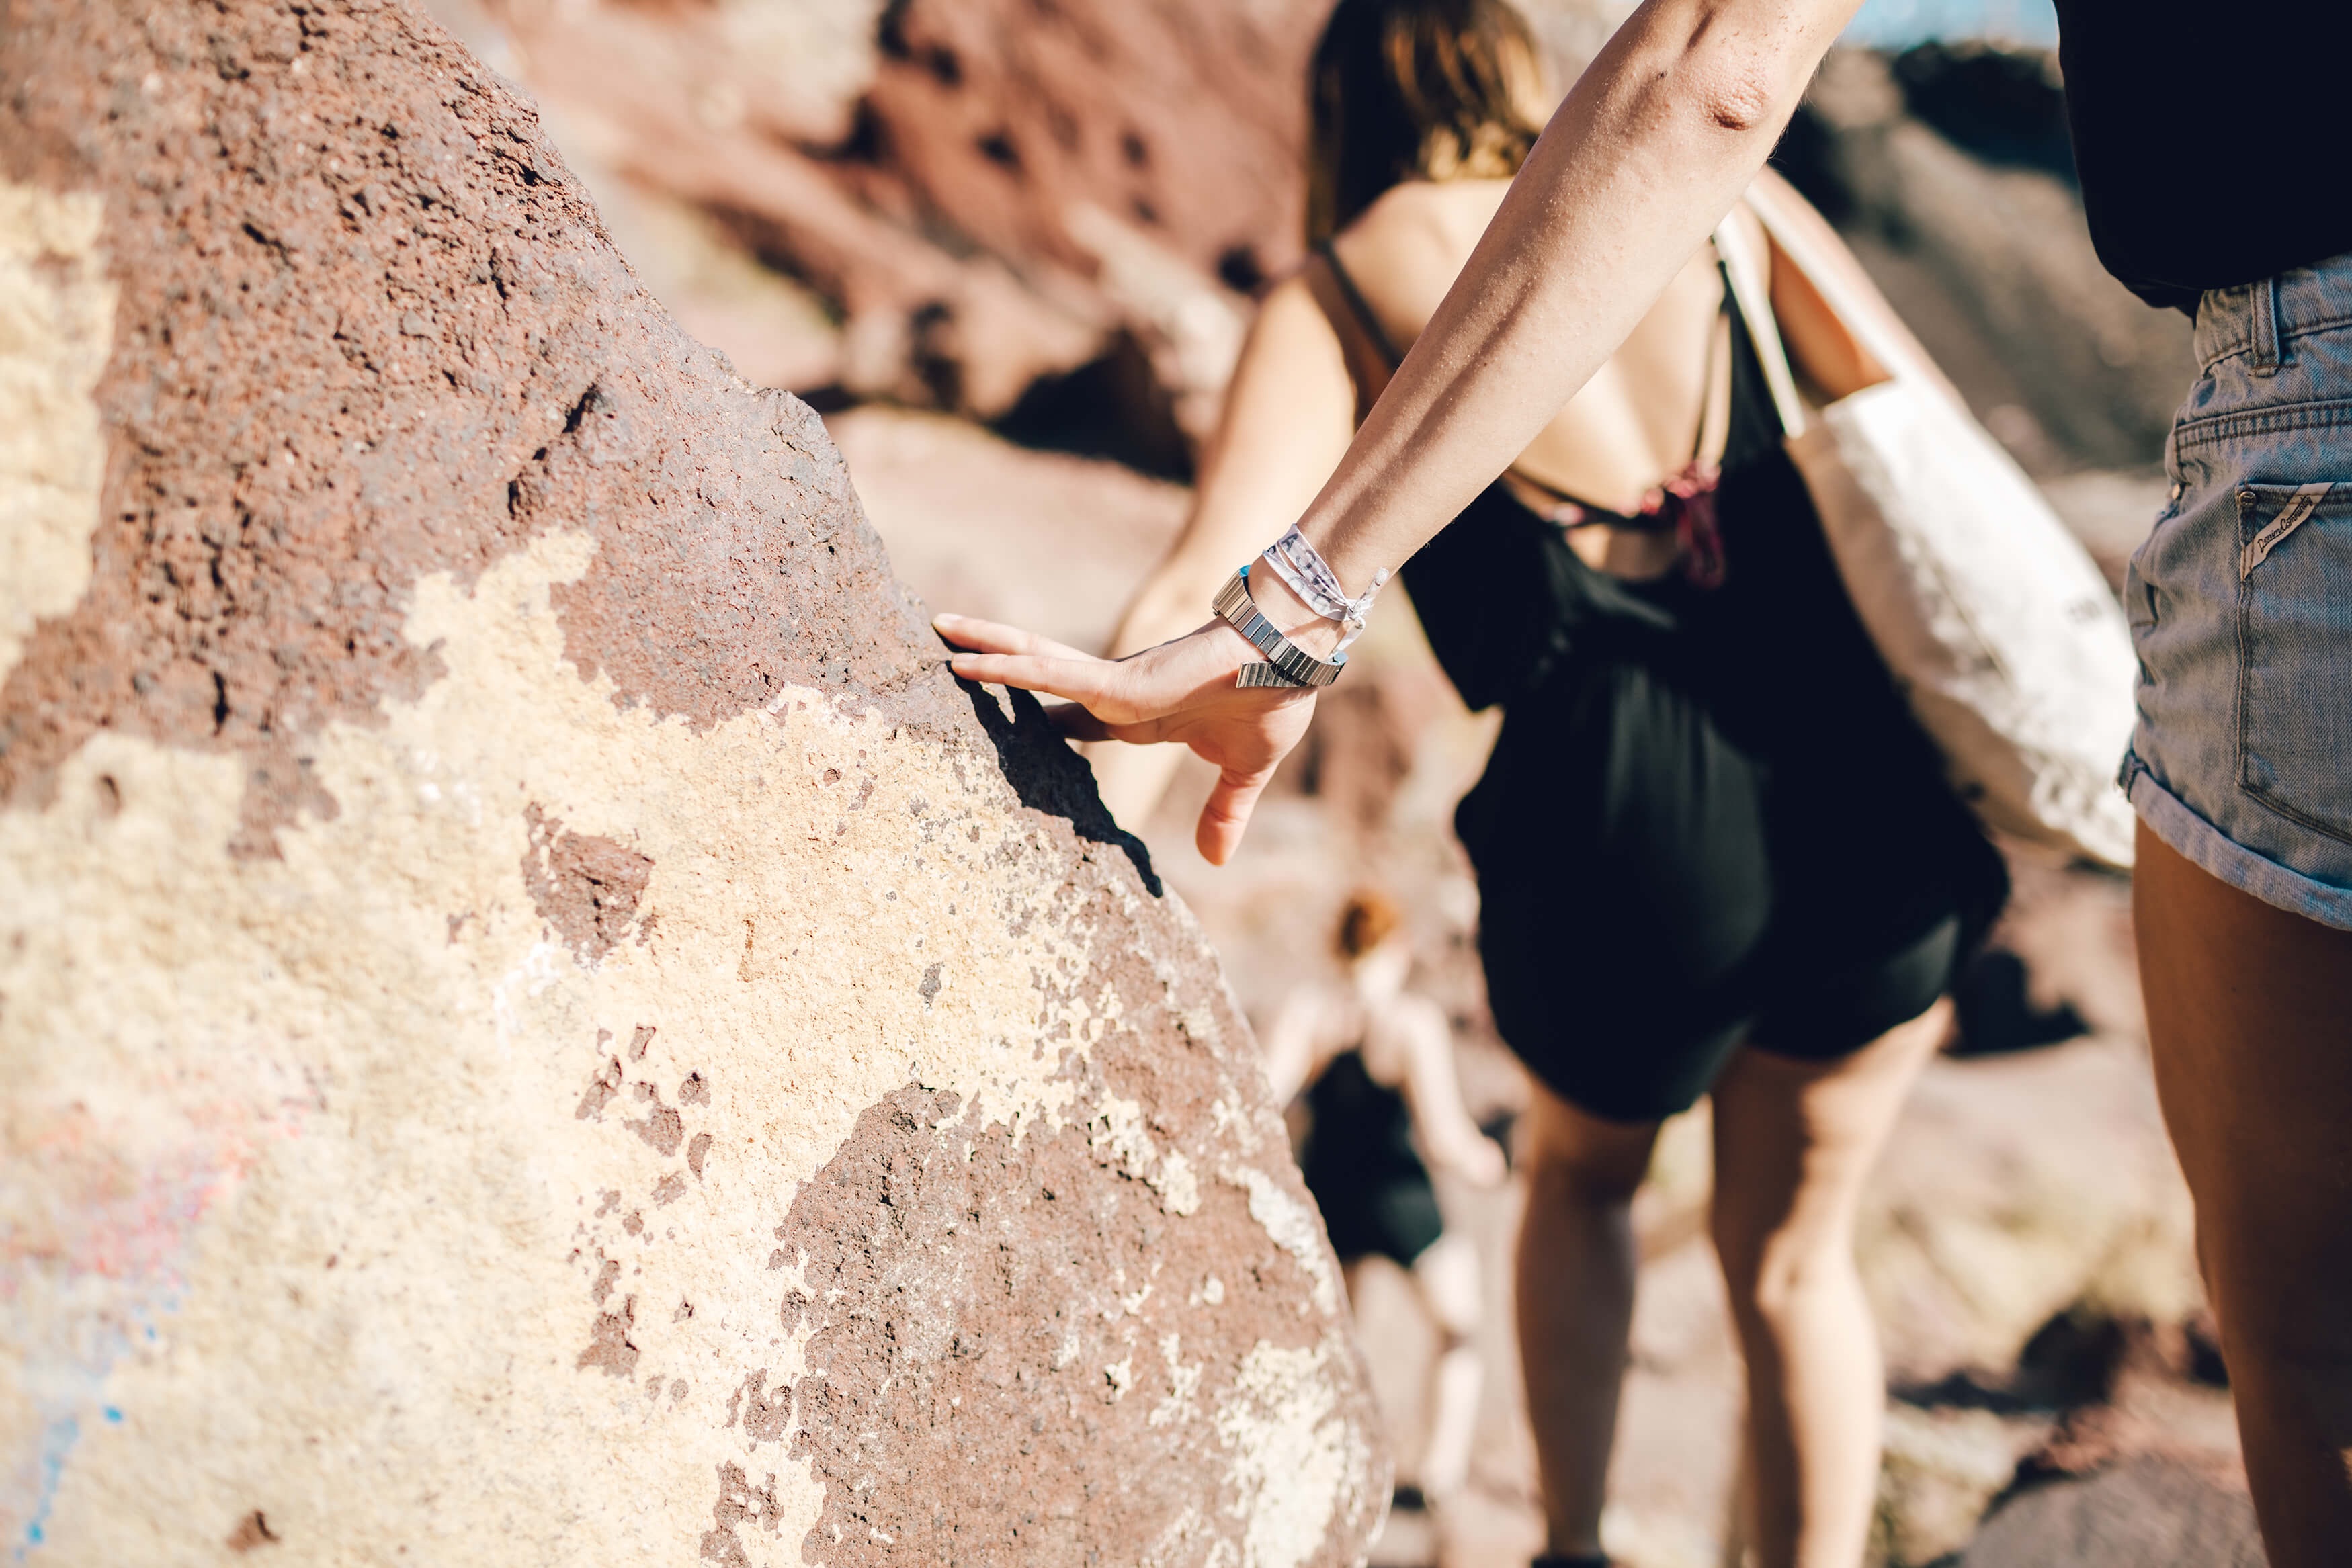
people, adventure, recreation, spring, fashion, sports